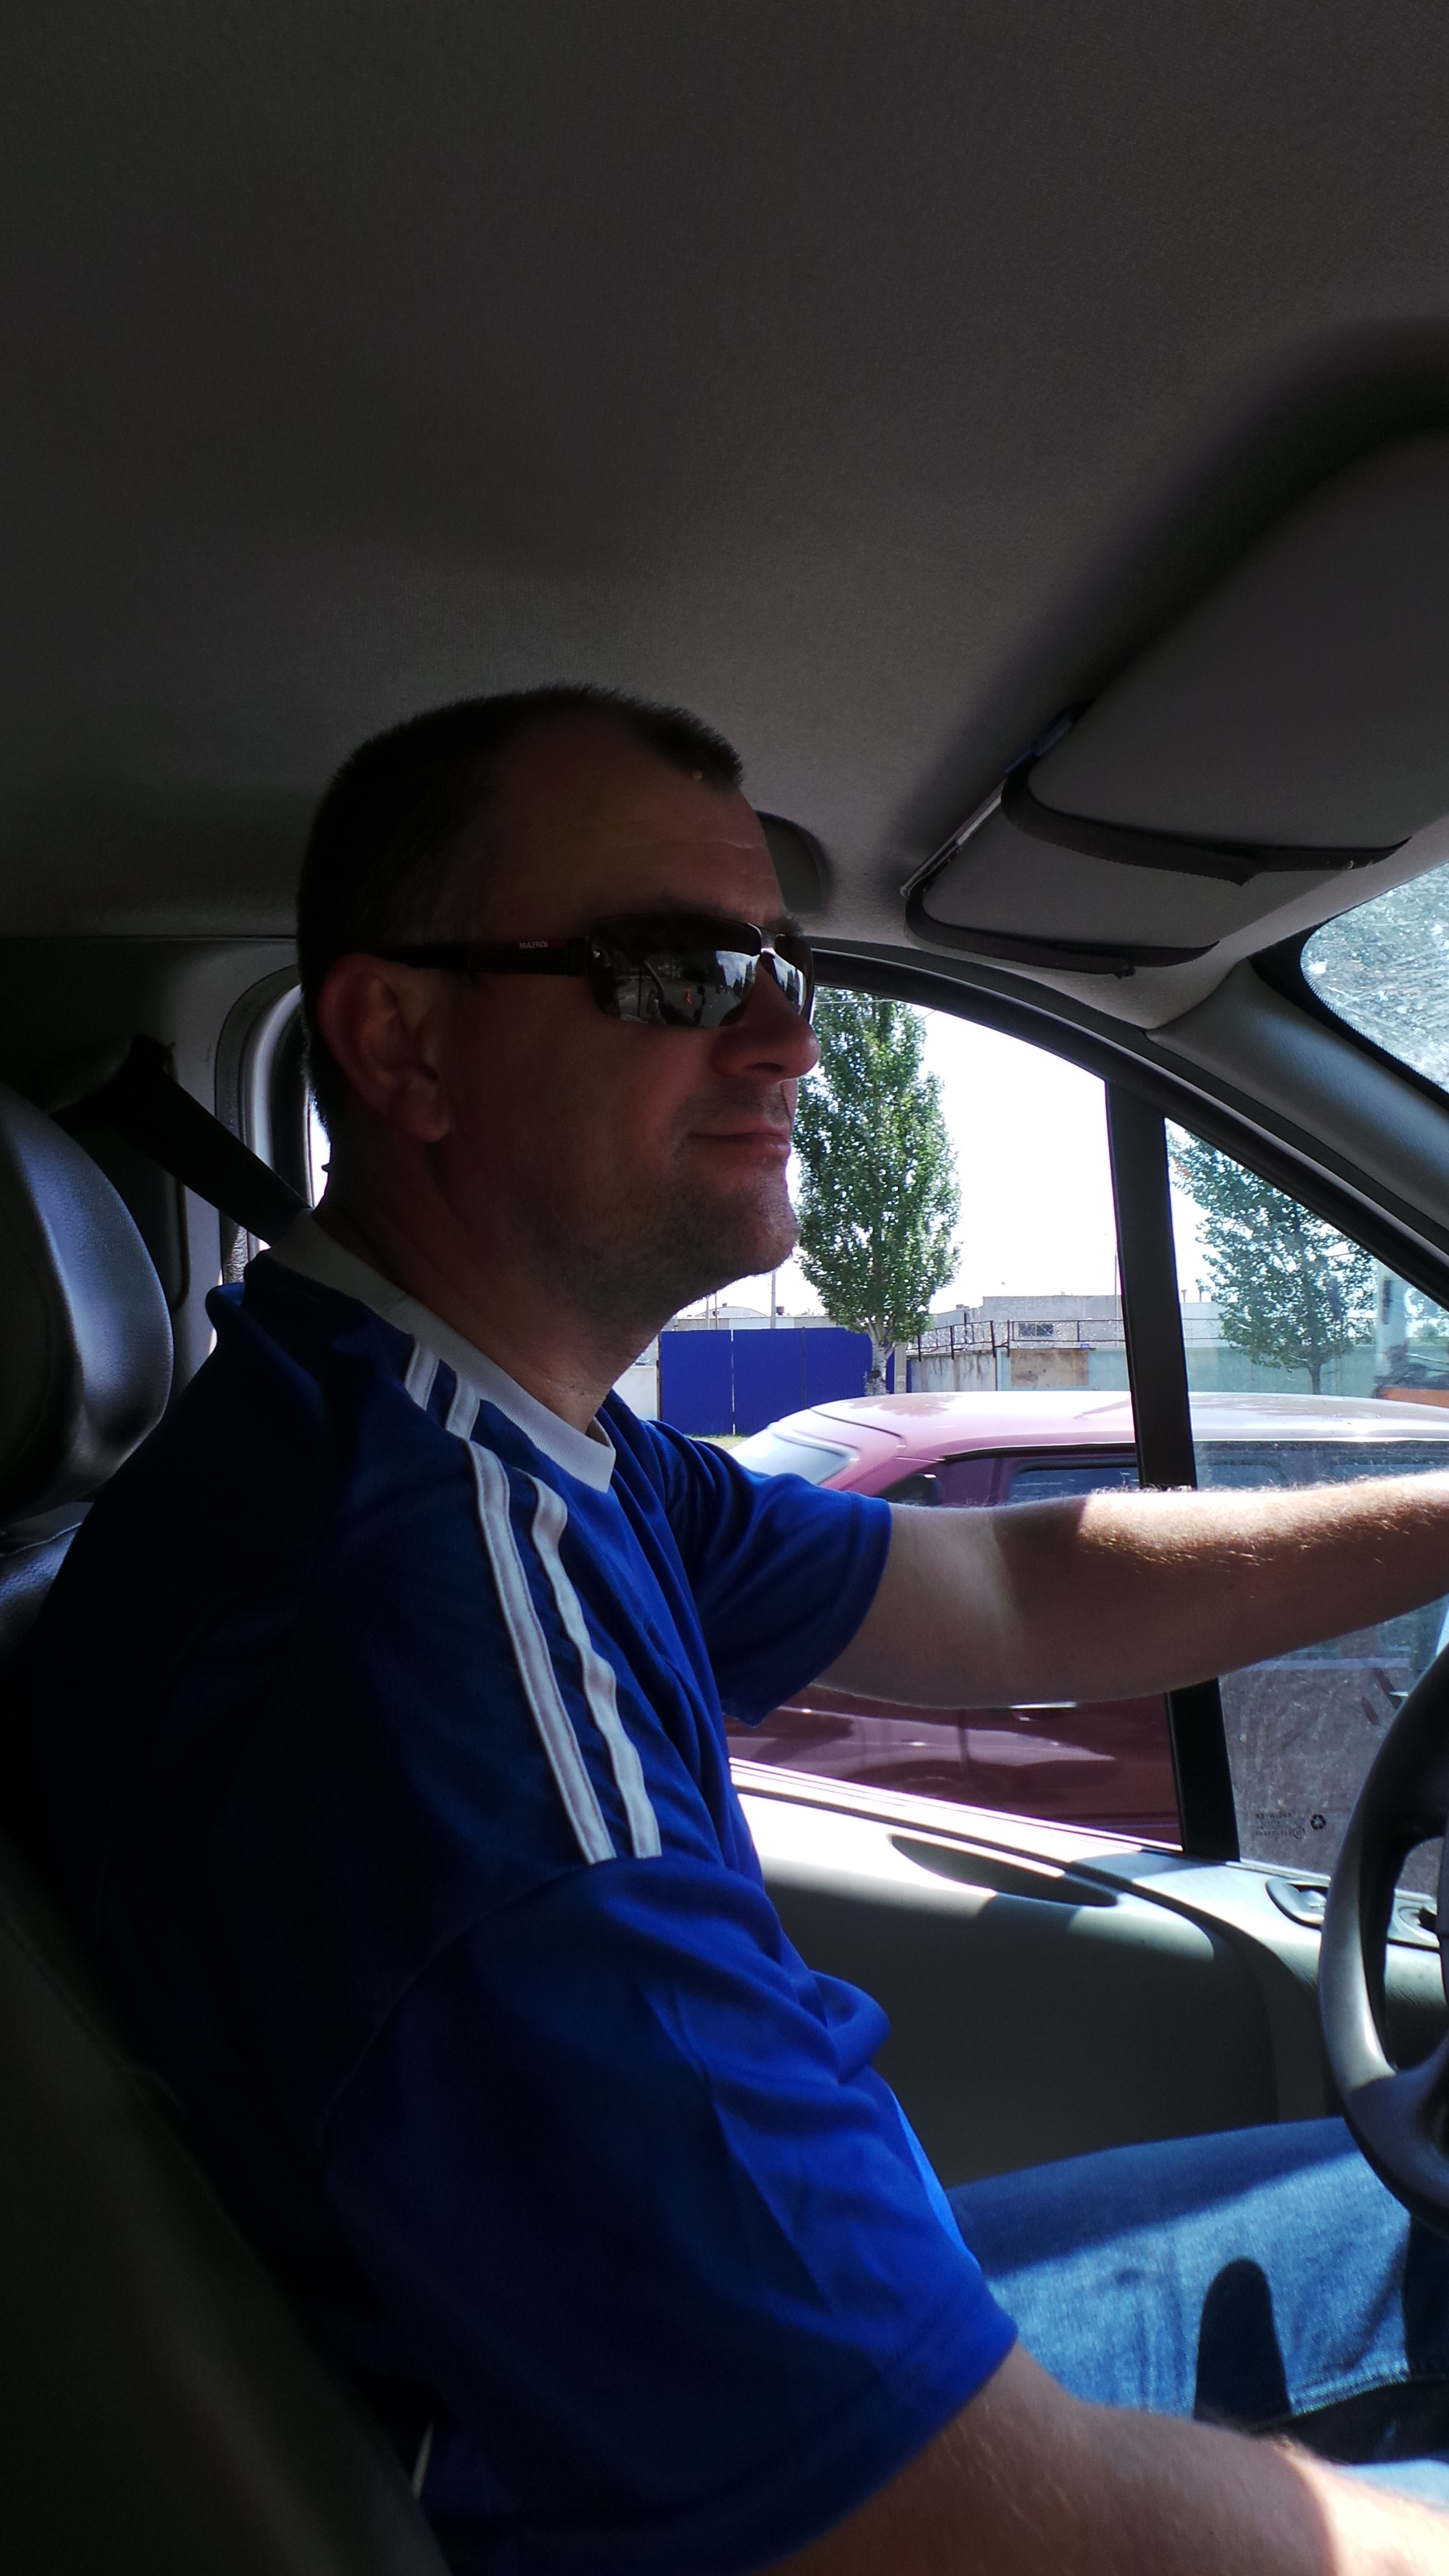
car, driving, motion, vehicle, auto, steering wheel, driver, automobile make, automotive design, luxury vehicle